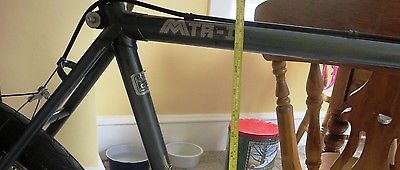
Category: bicycle